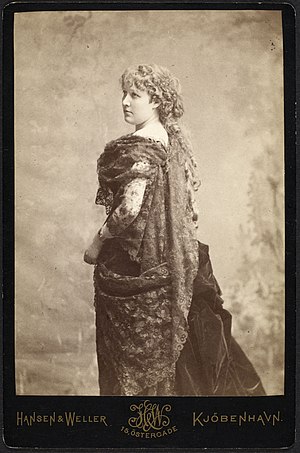
Augusta Lütken
Augusta Sophie Wilhelmine Lütken var en dansk operasangerinde. Hun var gift med kaptajn Otto George Lütken.